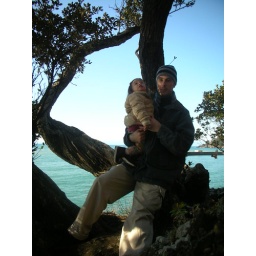
Curious little monkey wouldn't look to the camera. The sunlight against the face of the mountain captured her attention.